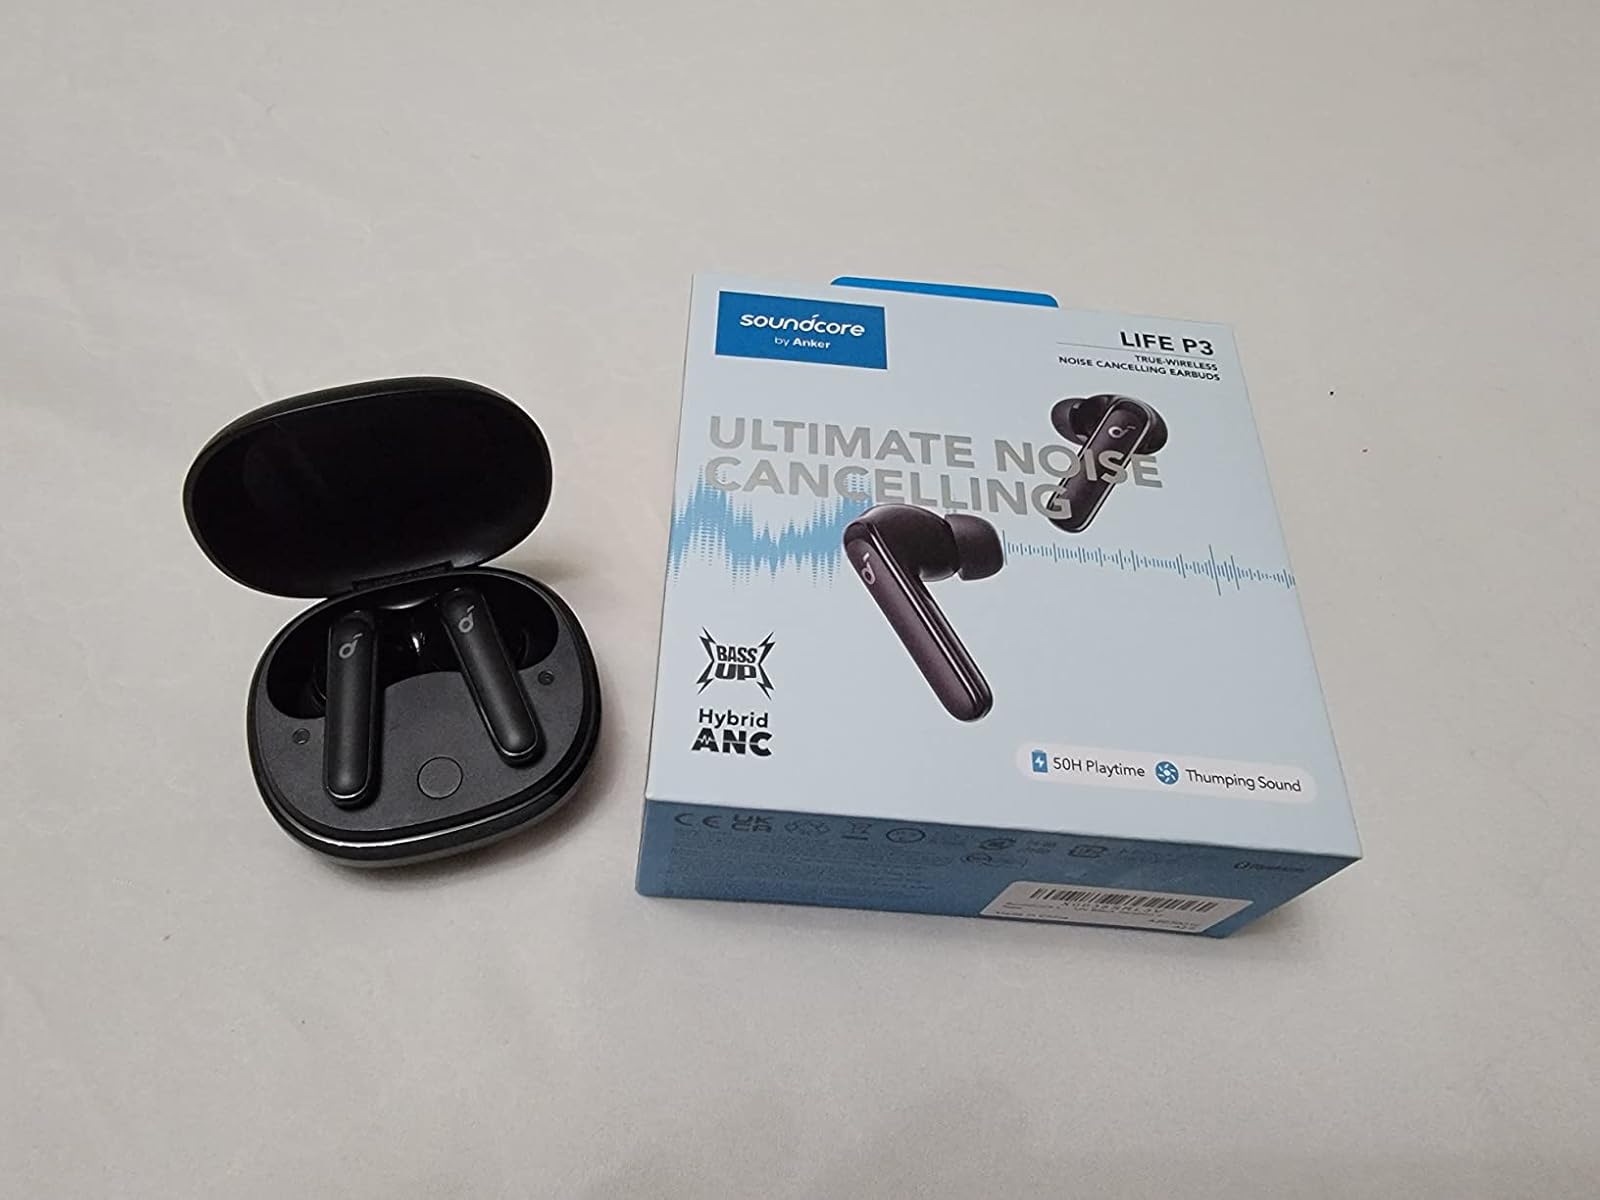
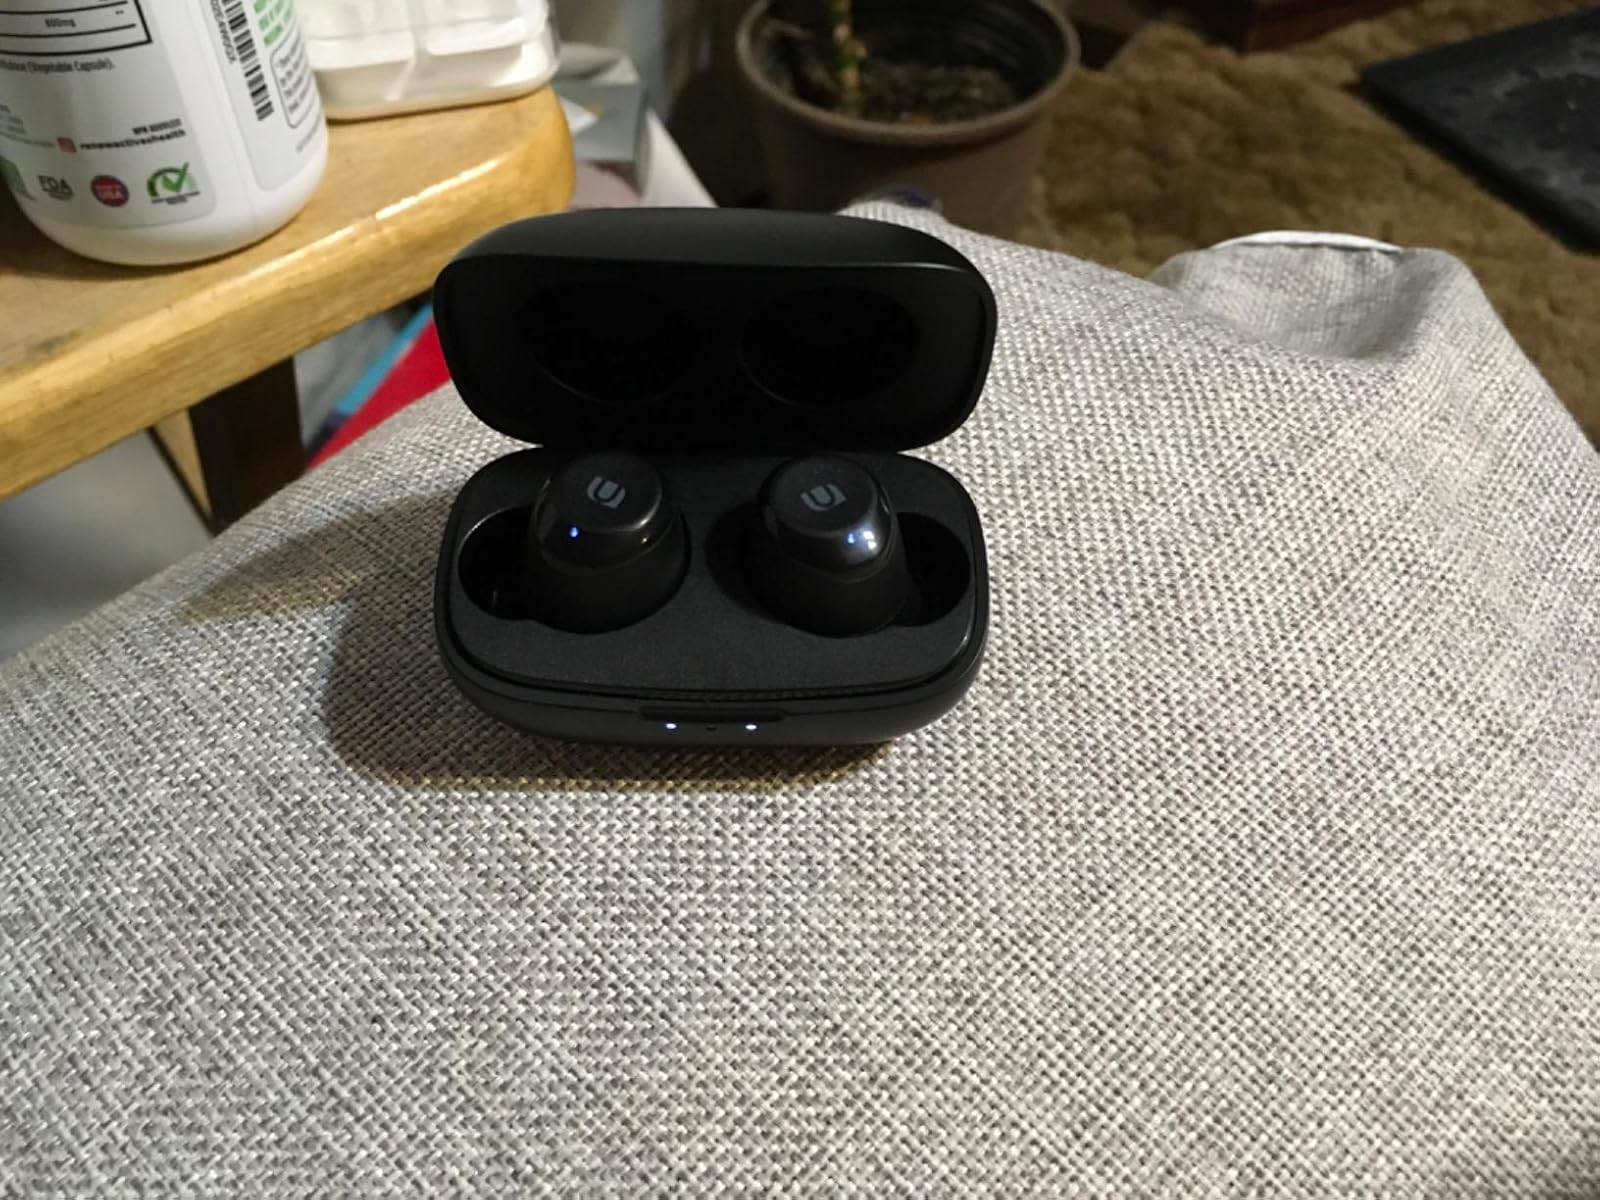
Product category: earbuds
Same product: no